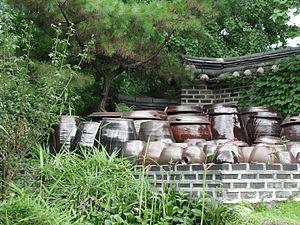
Les onggi sont des terres cuites d'origine coréenne, largement utilisées comme vaisselle ainsi que récipients de conservation alimentaire en Corée. Elles sont constituées à la fois de céramiques non émaillées cuites à près de 600 ~ 700 °C et de grès couvertes d'une glaçure brun foncé, cuites à plus de 1 100 °C.